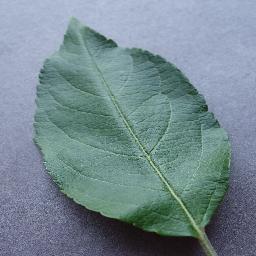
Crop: apple
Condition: healthy